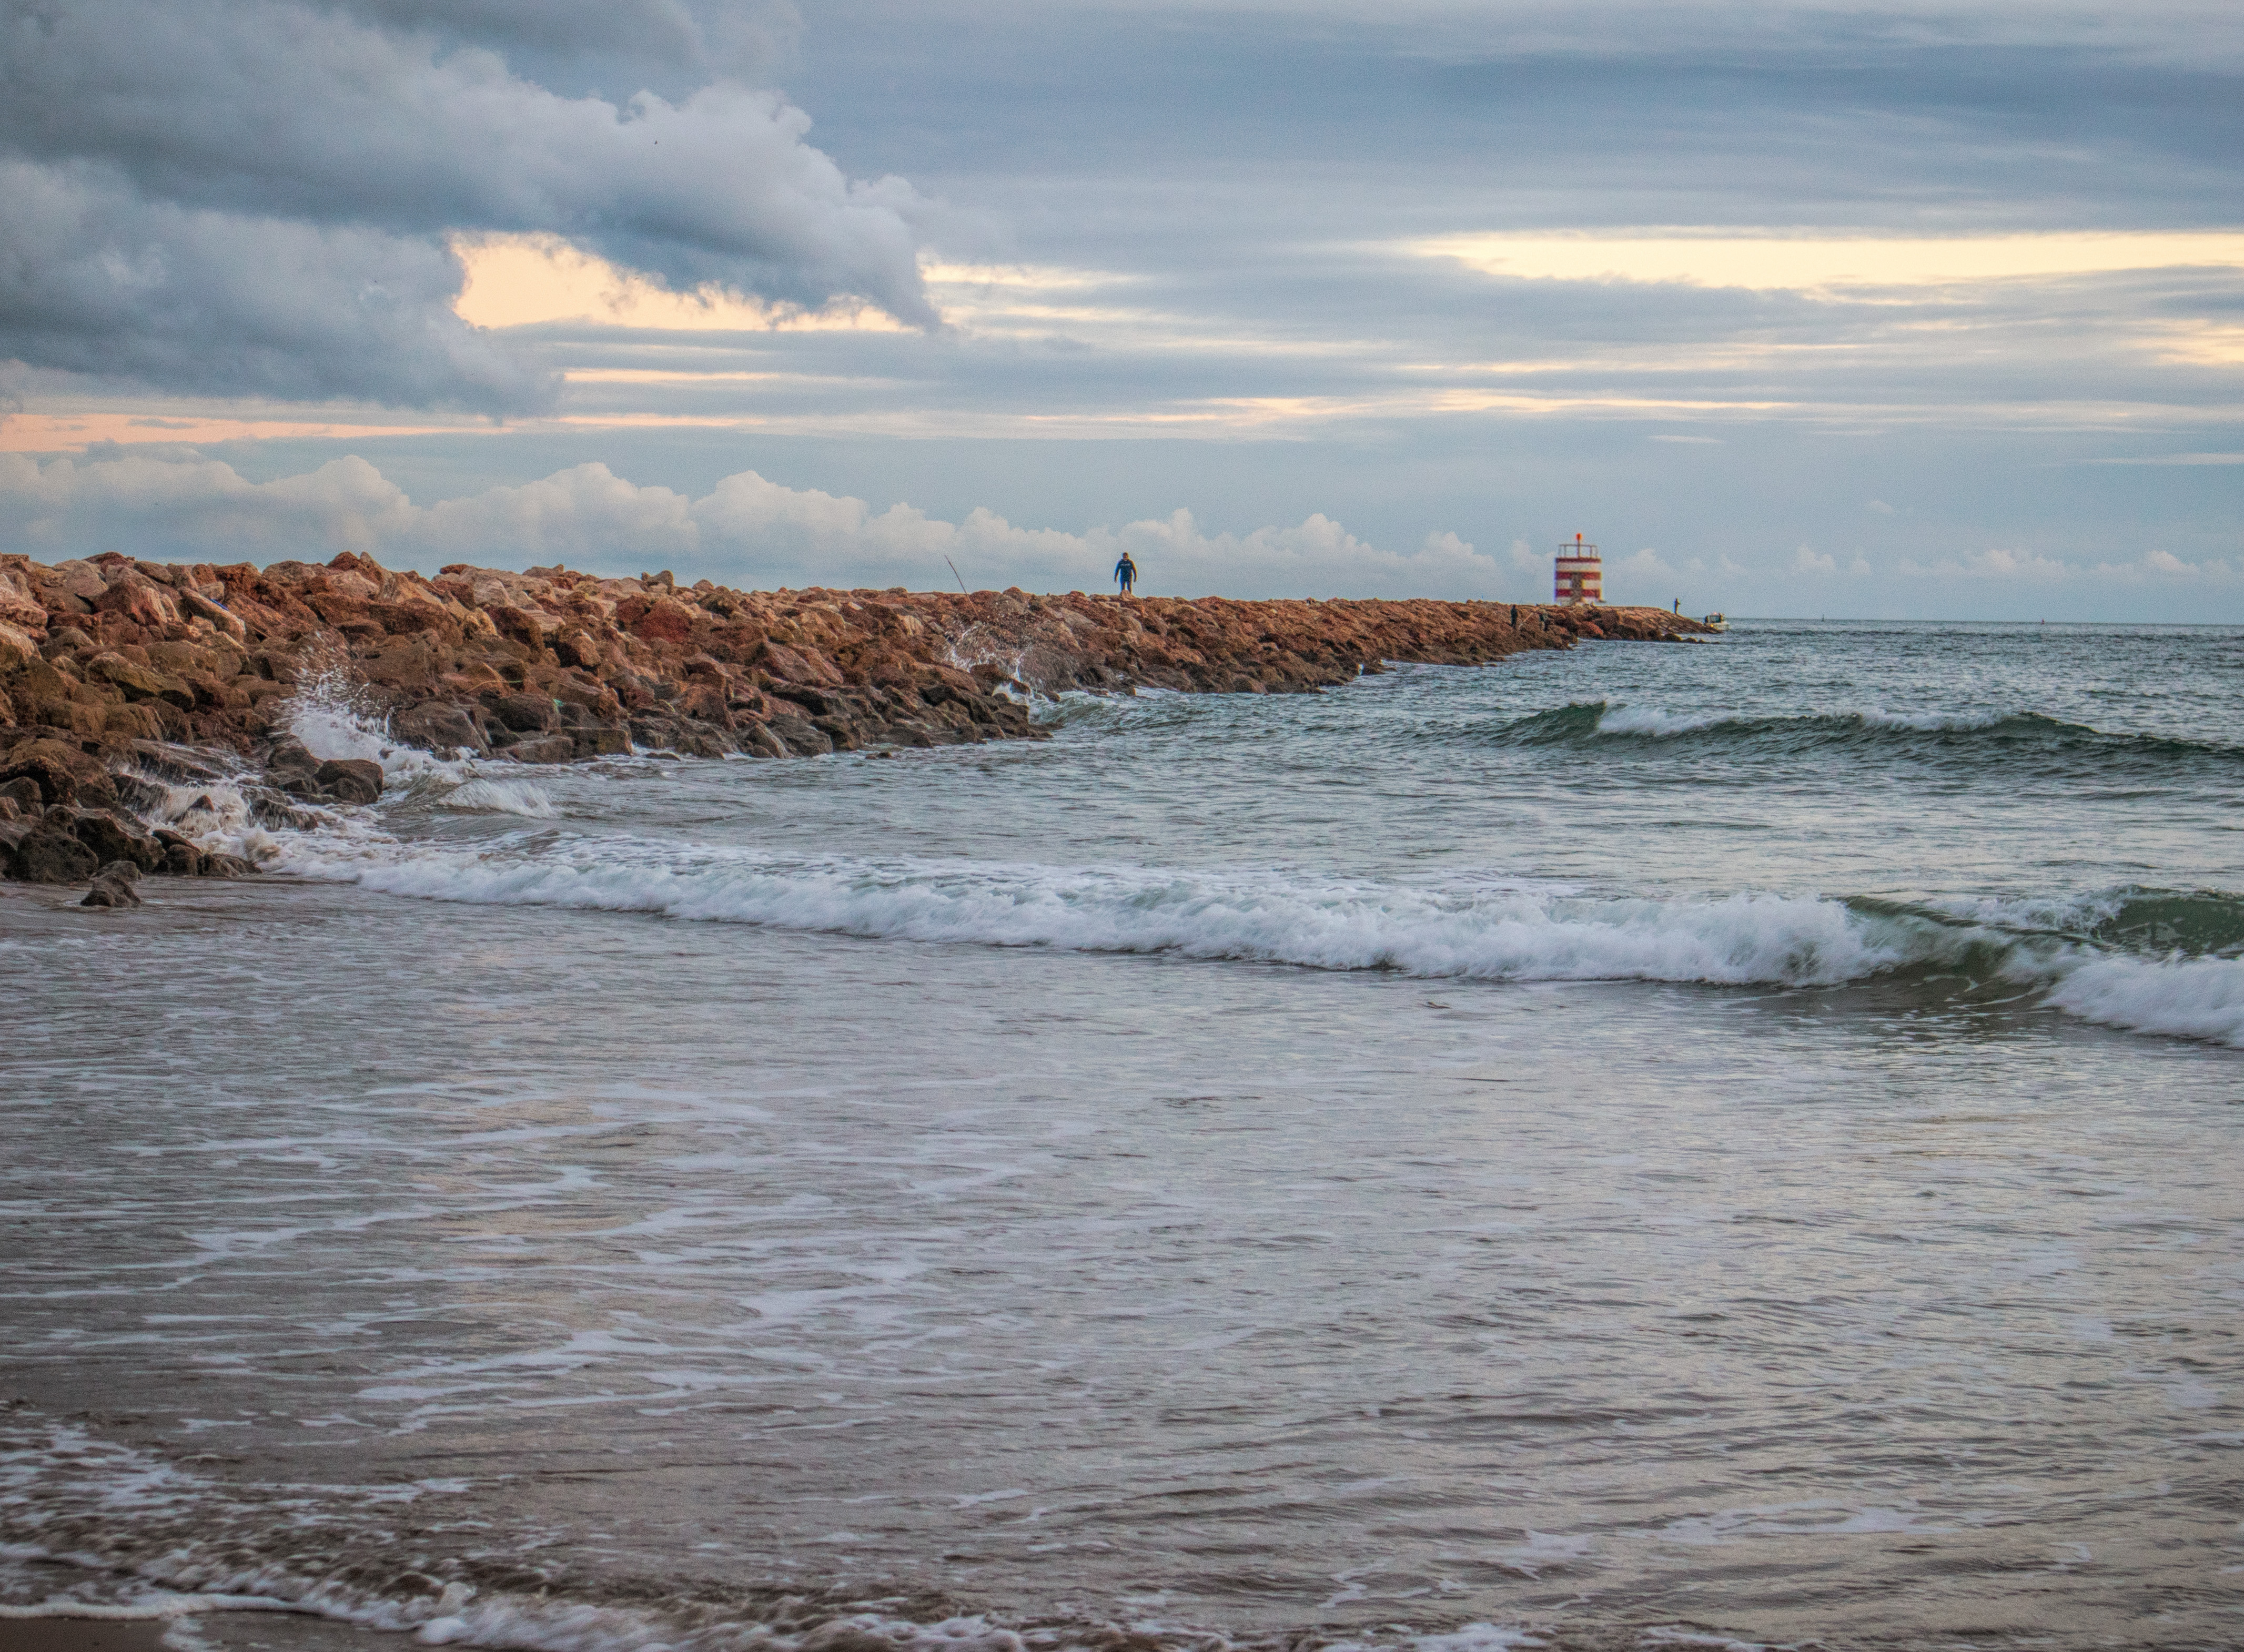
sea, coast, sky, water, water resources, body of water, natural environment, horizon, fluid, wave, coastal and oceanic landforms, beach, wind wave, cloud, rock, liquid, shore, ocean, sunlight, wind, tropics, lighthouse, sound, bay, shoal, cumulus, sand, Raised beach, breakwater